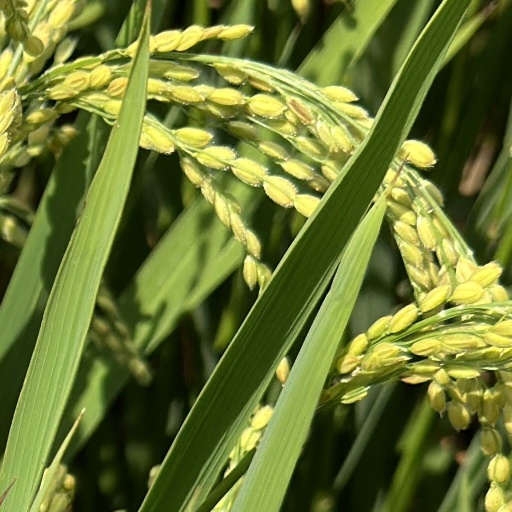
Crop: rice